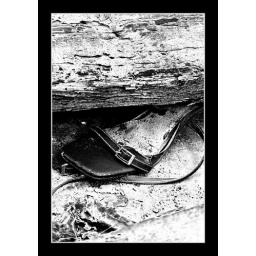
Lost shoe stuck under a wooden beam